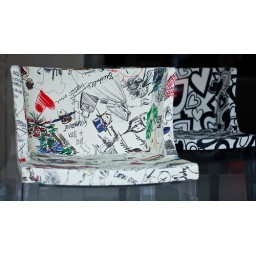
Phillipe Starck Mademoiselle chairs in the window at Kartell